Bad Radkersburg

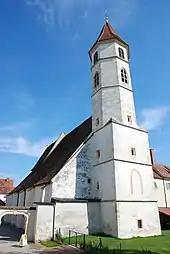
Parish church

Located near the border with the Kingdom of Hungary, it was affected by the armed conflict between King Matthias Corvinus and Emperor Frederick III in the late 15th century. During the Ottoman–Habsburg wars, extended fortifications were laid out according to plans designed by the Italian architect Domenico dell'Allio. Radkersburg was elevated to an Imperial fortress by resolution of the 1582 Diet of Augsburg.